Adelina Otero-Warren

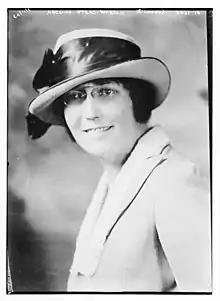
Adelina Otero-Warren, 1900

Adelina married a cavalry officer, Lieutenant Rawson D. Warren in 1908. At the time, he was stationed at Fort Wingate in New Mexico. Two years later, at age twenty-six, Otero-Warren divorced her husband. Perhaps she felt dissatisfied with her newly founded, less progressive, dependent role she inherited as Warren's wife. Other sources suggest that she discovered that he had a common-law wife and two children living in the Philippines. Regardless of why she divorced, she called herself a "widow" to avoid the stigma of divorce, which at the time was deemed unacceptable culturally and religiously. However, she kept Warren's last name and asserted that her husband had died soon after they married.